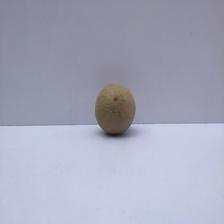
Size: Small